Cabueñes

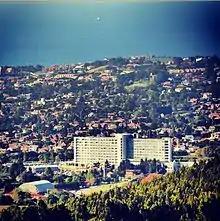
The main hospital of the city, located in the parish of Cabueñes.

Cabueñes is a parish of the municipality of Gijón, in Asturias, Spain.